San Juan Province, Argentina

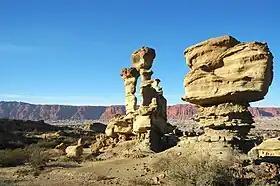
Ischigualasto Provincial Park.

In 2005, Barrick Gold Corporation, one of the world's largest gold-mining conglomerates, announced the purchase of large tracts in the San Juan Andes where a gold mine was started. These have, so far, been yielding over 11,000 ounces of gold yearly, though evidence suggests these activities may be having an adverse impact on San Juan's glaciers.